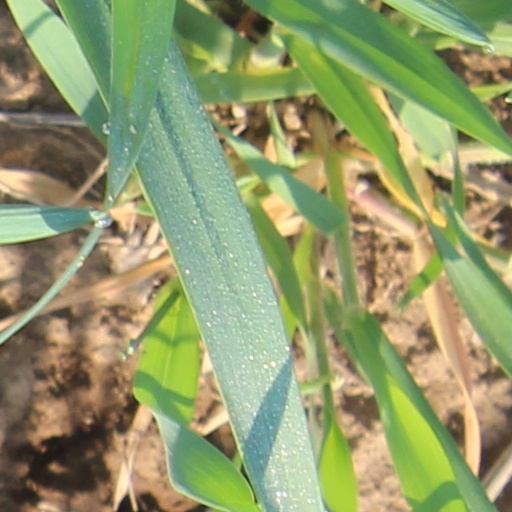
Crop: wheat